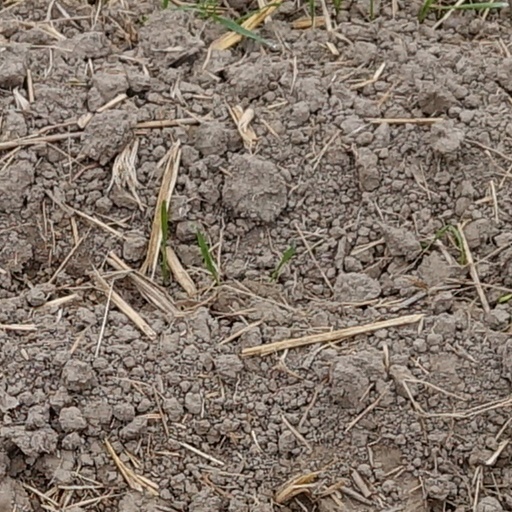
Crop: wheat